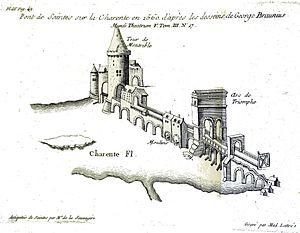
dessin extrait du livre.
Cet article présente les faits marquants de l'histoire de Saintes, une ville du sud-ouest de la France.